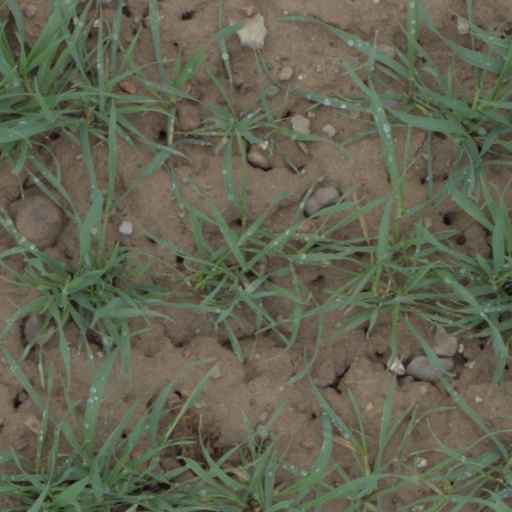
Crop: wheat